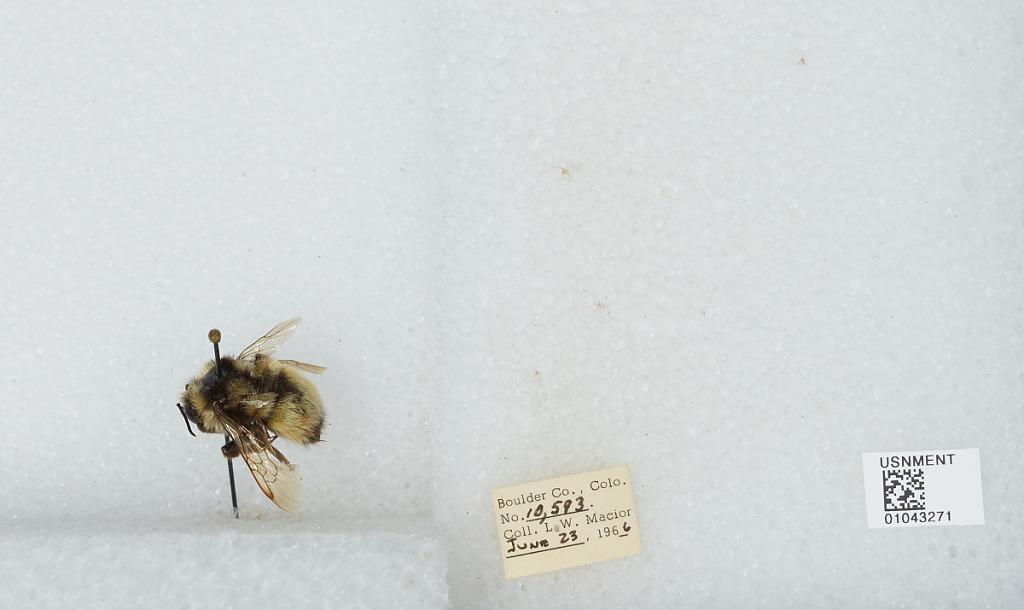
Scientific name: Bombus (Pyrobombus) bifarius Cresson
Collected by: L. Macior
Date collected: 1966-6-23
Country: United States
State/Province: Colorado
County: Boulder
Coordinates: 40.09, -105.36